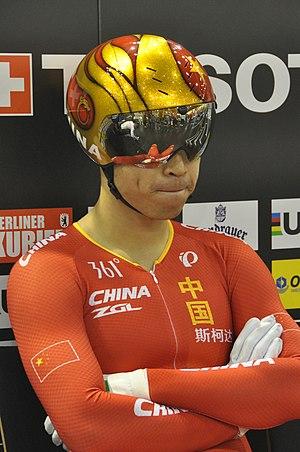
Xu Chao est un coureur cycliste chinois, spécialiste de la piste.